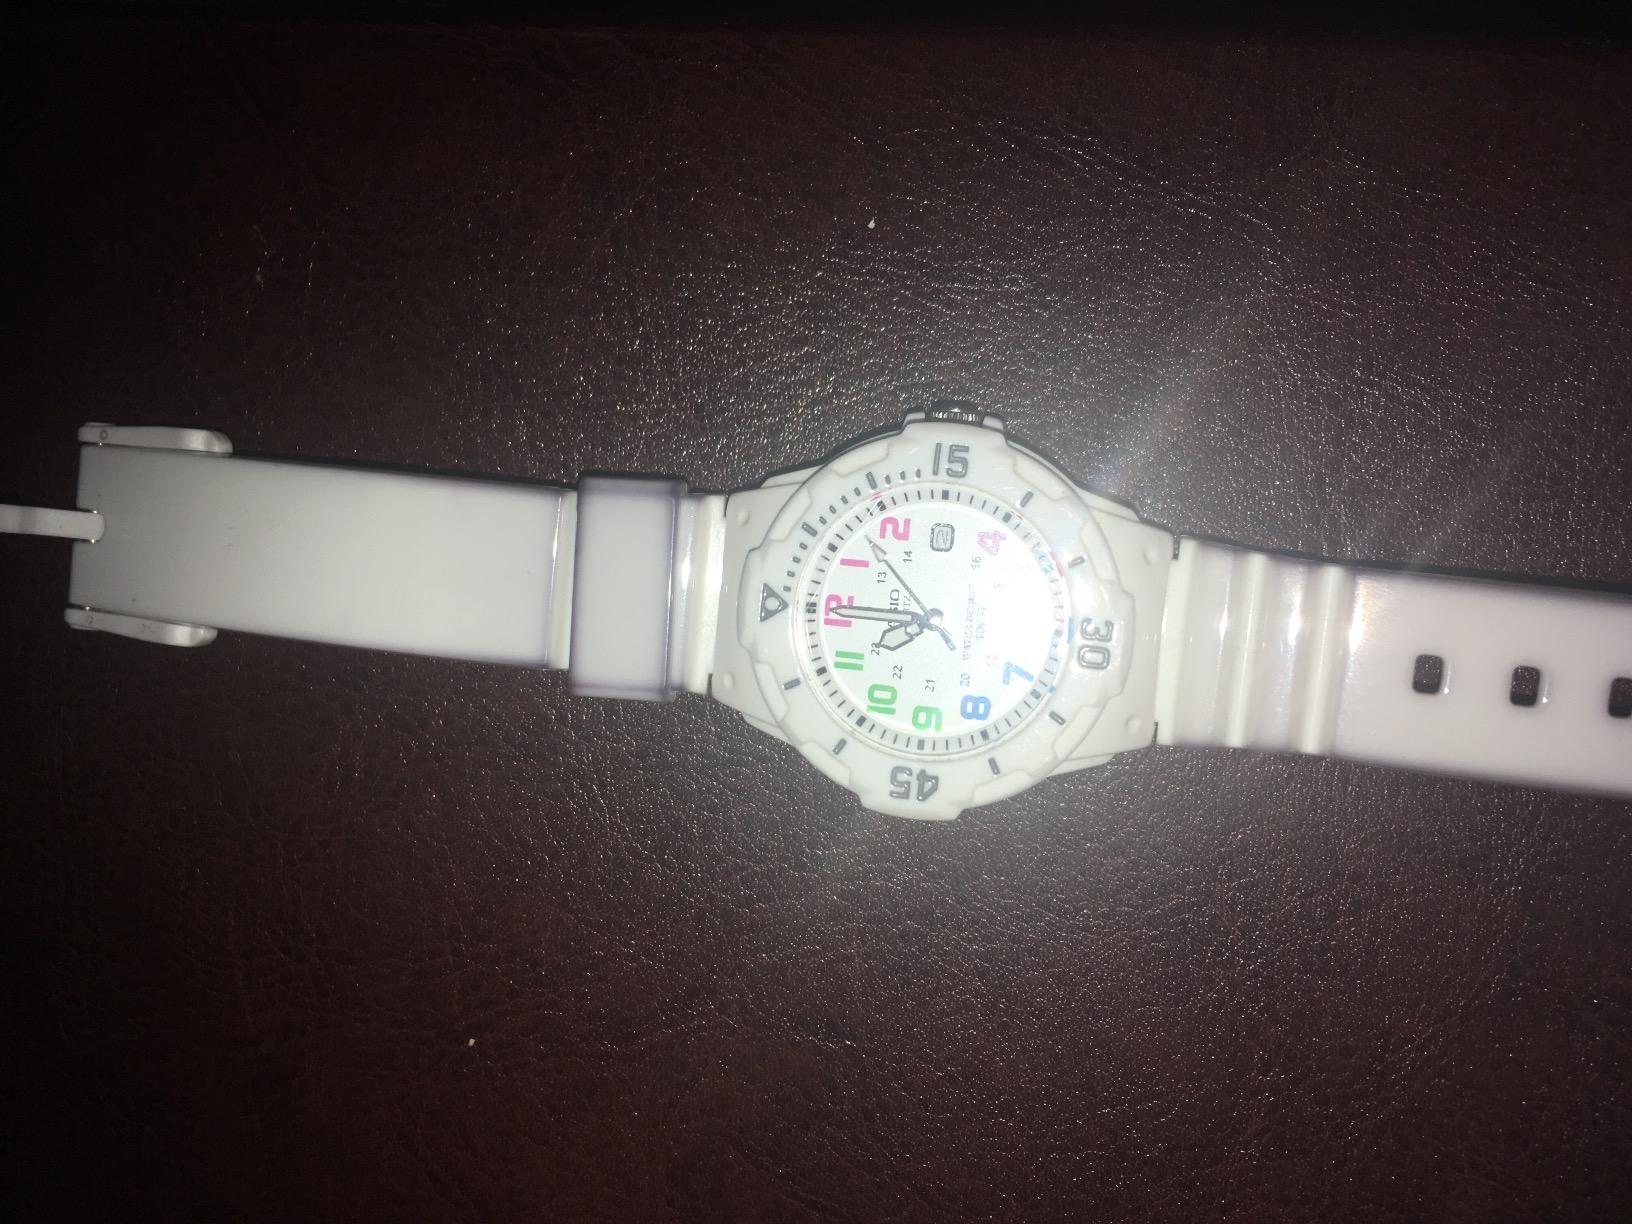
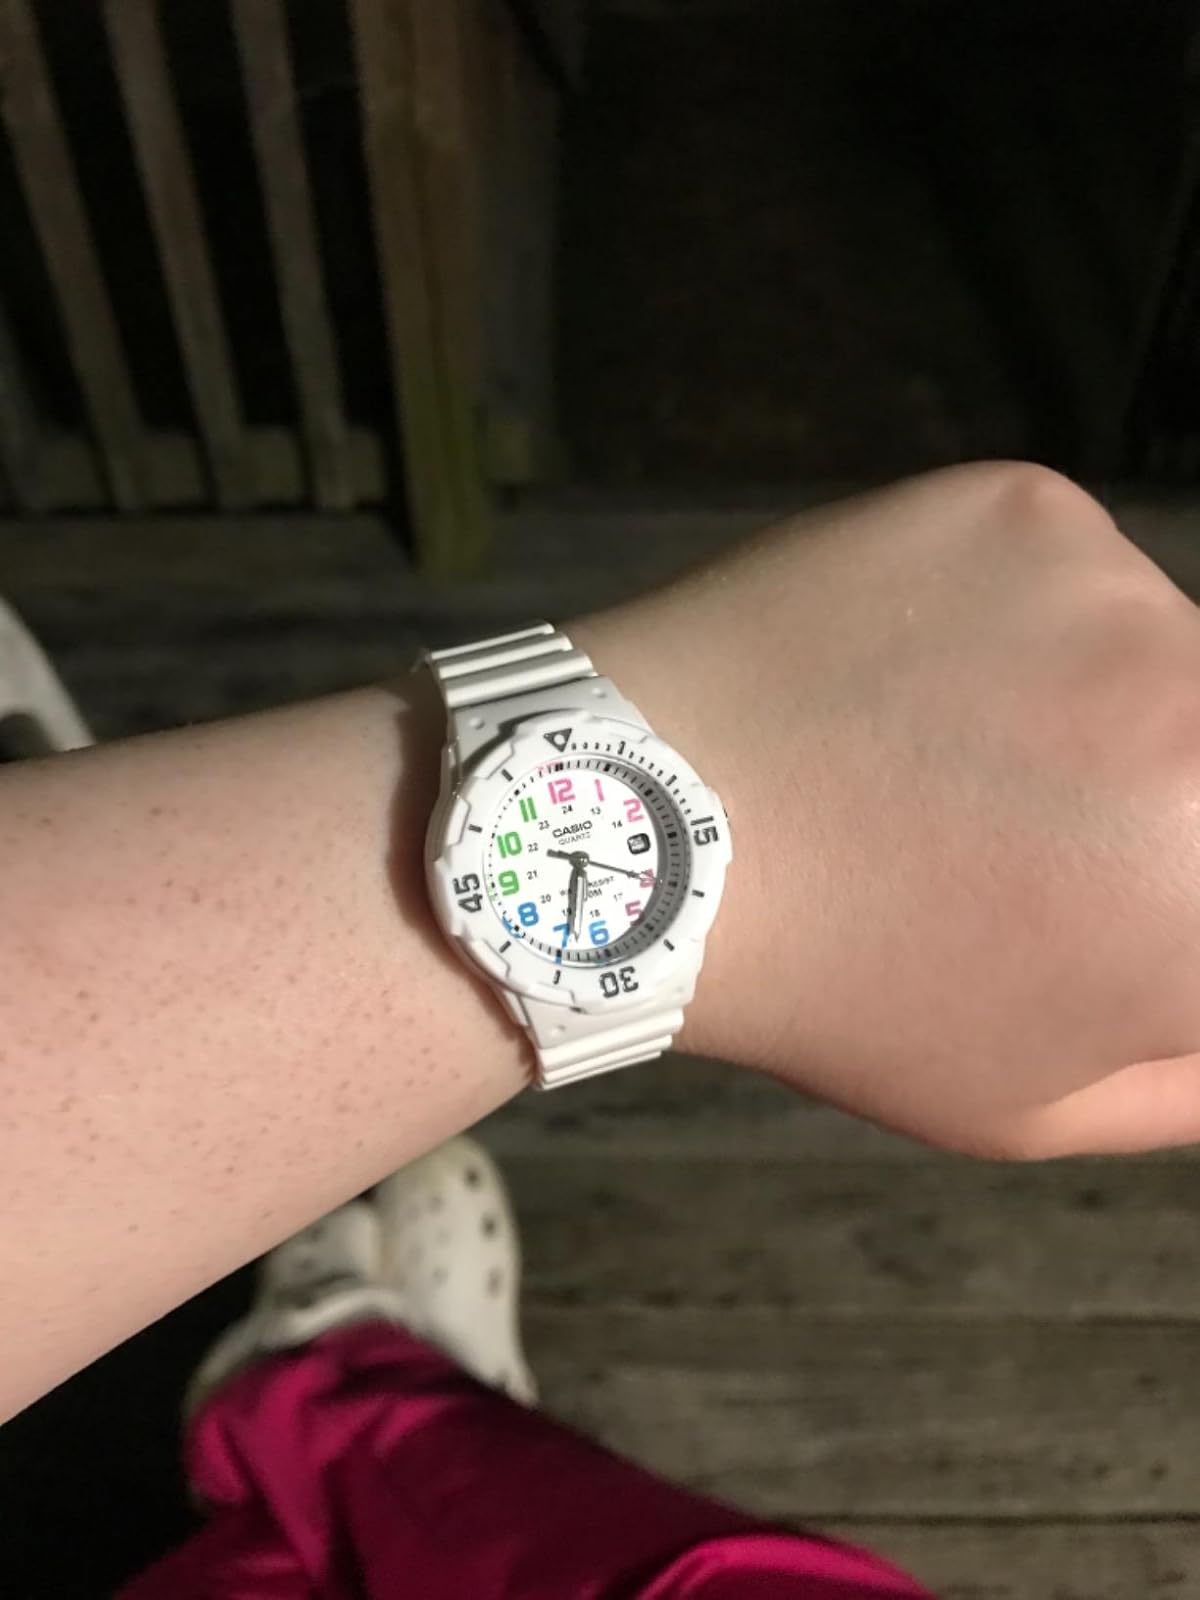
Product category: accessories_watch
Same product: yes